Pierre Poivre

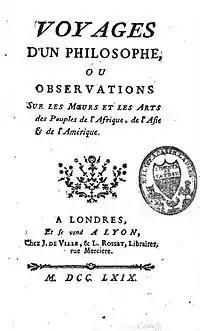
1769 title page of "Voyages of a Philosopher"

He was an uncle to the renowned French naturalist Pierre Sonnerat (1748-1814).